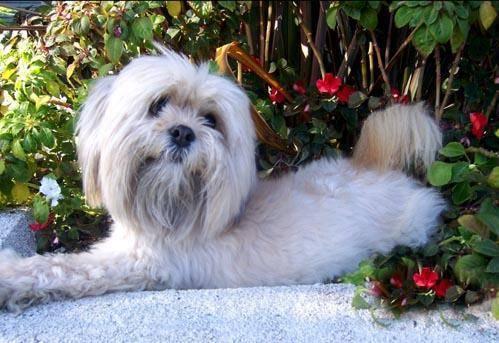
dog